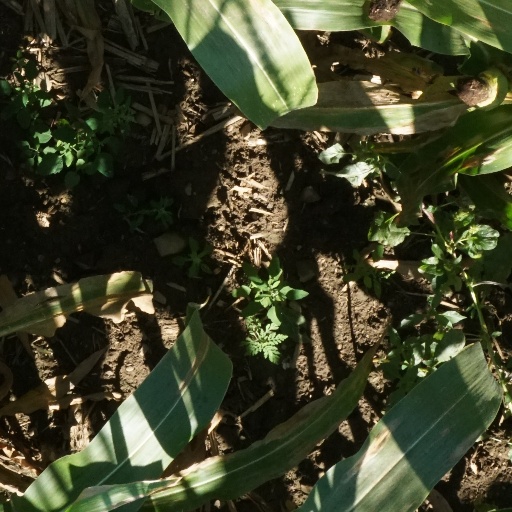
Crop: maize; corn